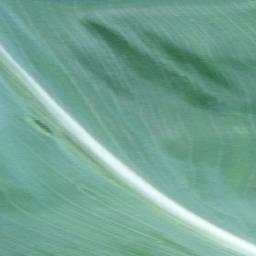
Label: Corn___healthy